Riley Center

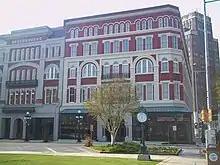
Front view

The Opera House was remodeled in 1902, reopening on September 17. The original entrance was moved to the left of the former gallery entry. Three marble steps led up to the entrance, which had a metal extension gate that could be closed when the theatre was dark. Electricity upgrades were also added in 1902.